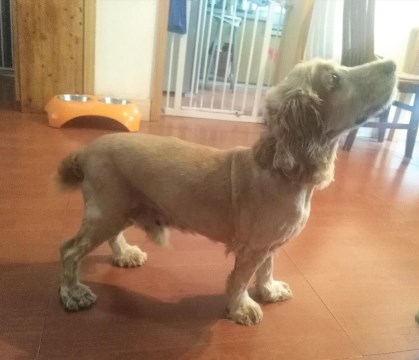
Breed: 286-n000111-cocker_spaniel